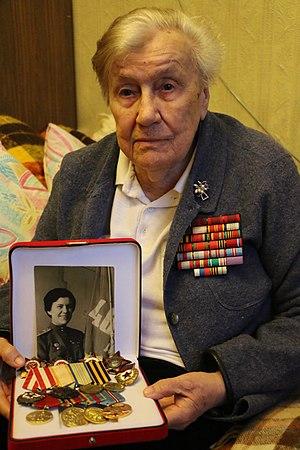
Irina Viatscheslavovna Rakobolskaïa est une membre du 588 NBAP qui devint cheffe d'état-major au cours de la guerre. Après la guerre, elle travaille en tant que physicienne à l'Université d'État de Moscou et étudie les rayons cosmiques. Elle reçoit de nombreux prix d'État dans sa carrière ainsi que le titre de Savant émérite de la RSFS de Russie. Elle écrit un livre avec Natalia Mekline intitulée Nous étions appelées les sorcières de la nuit racontant leur expérience dans le 588 NBAP.